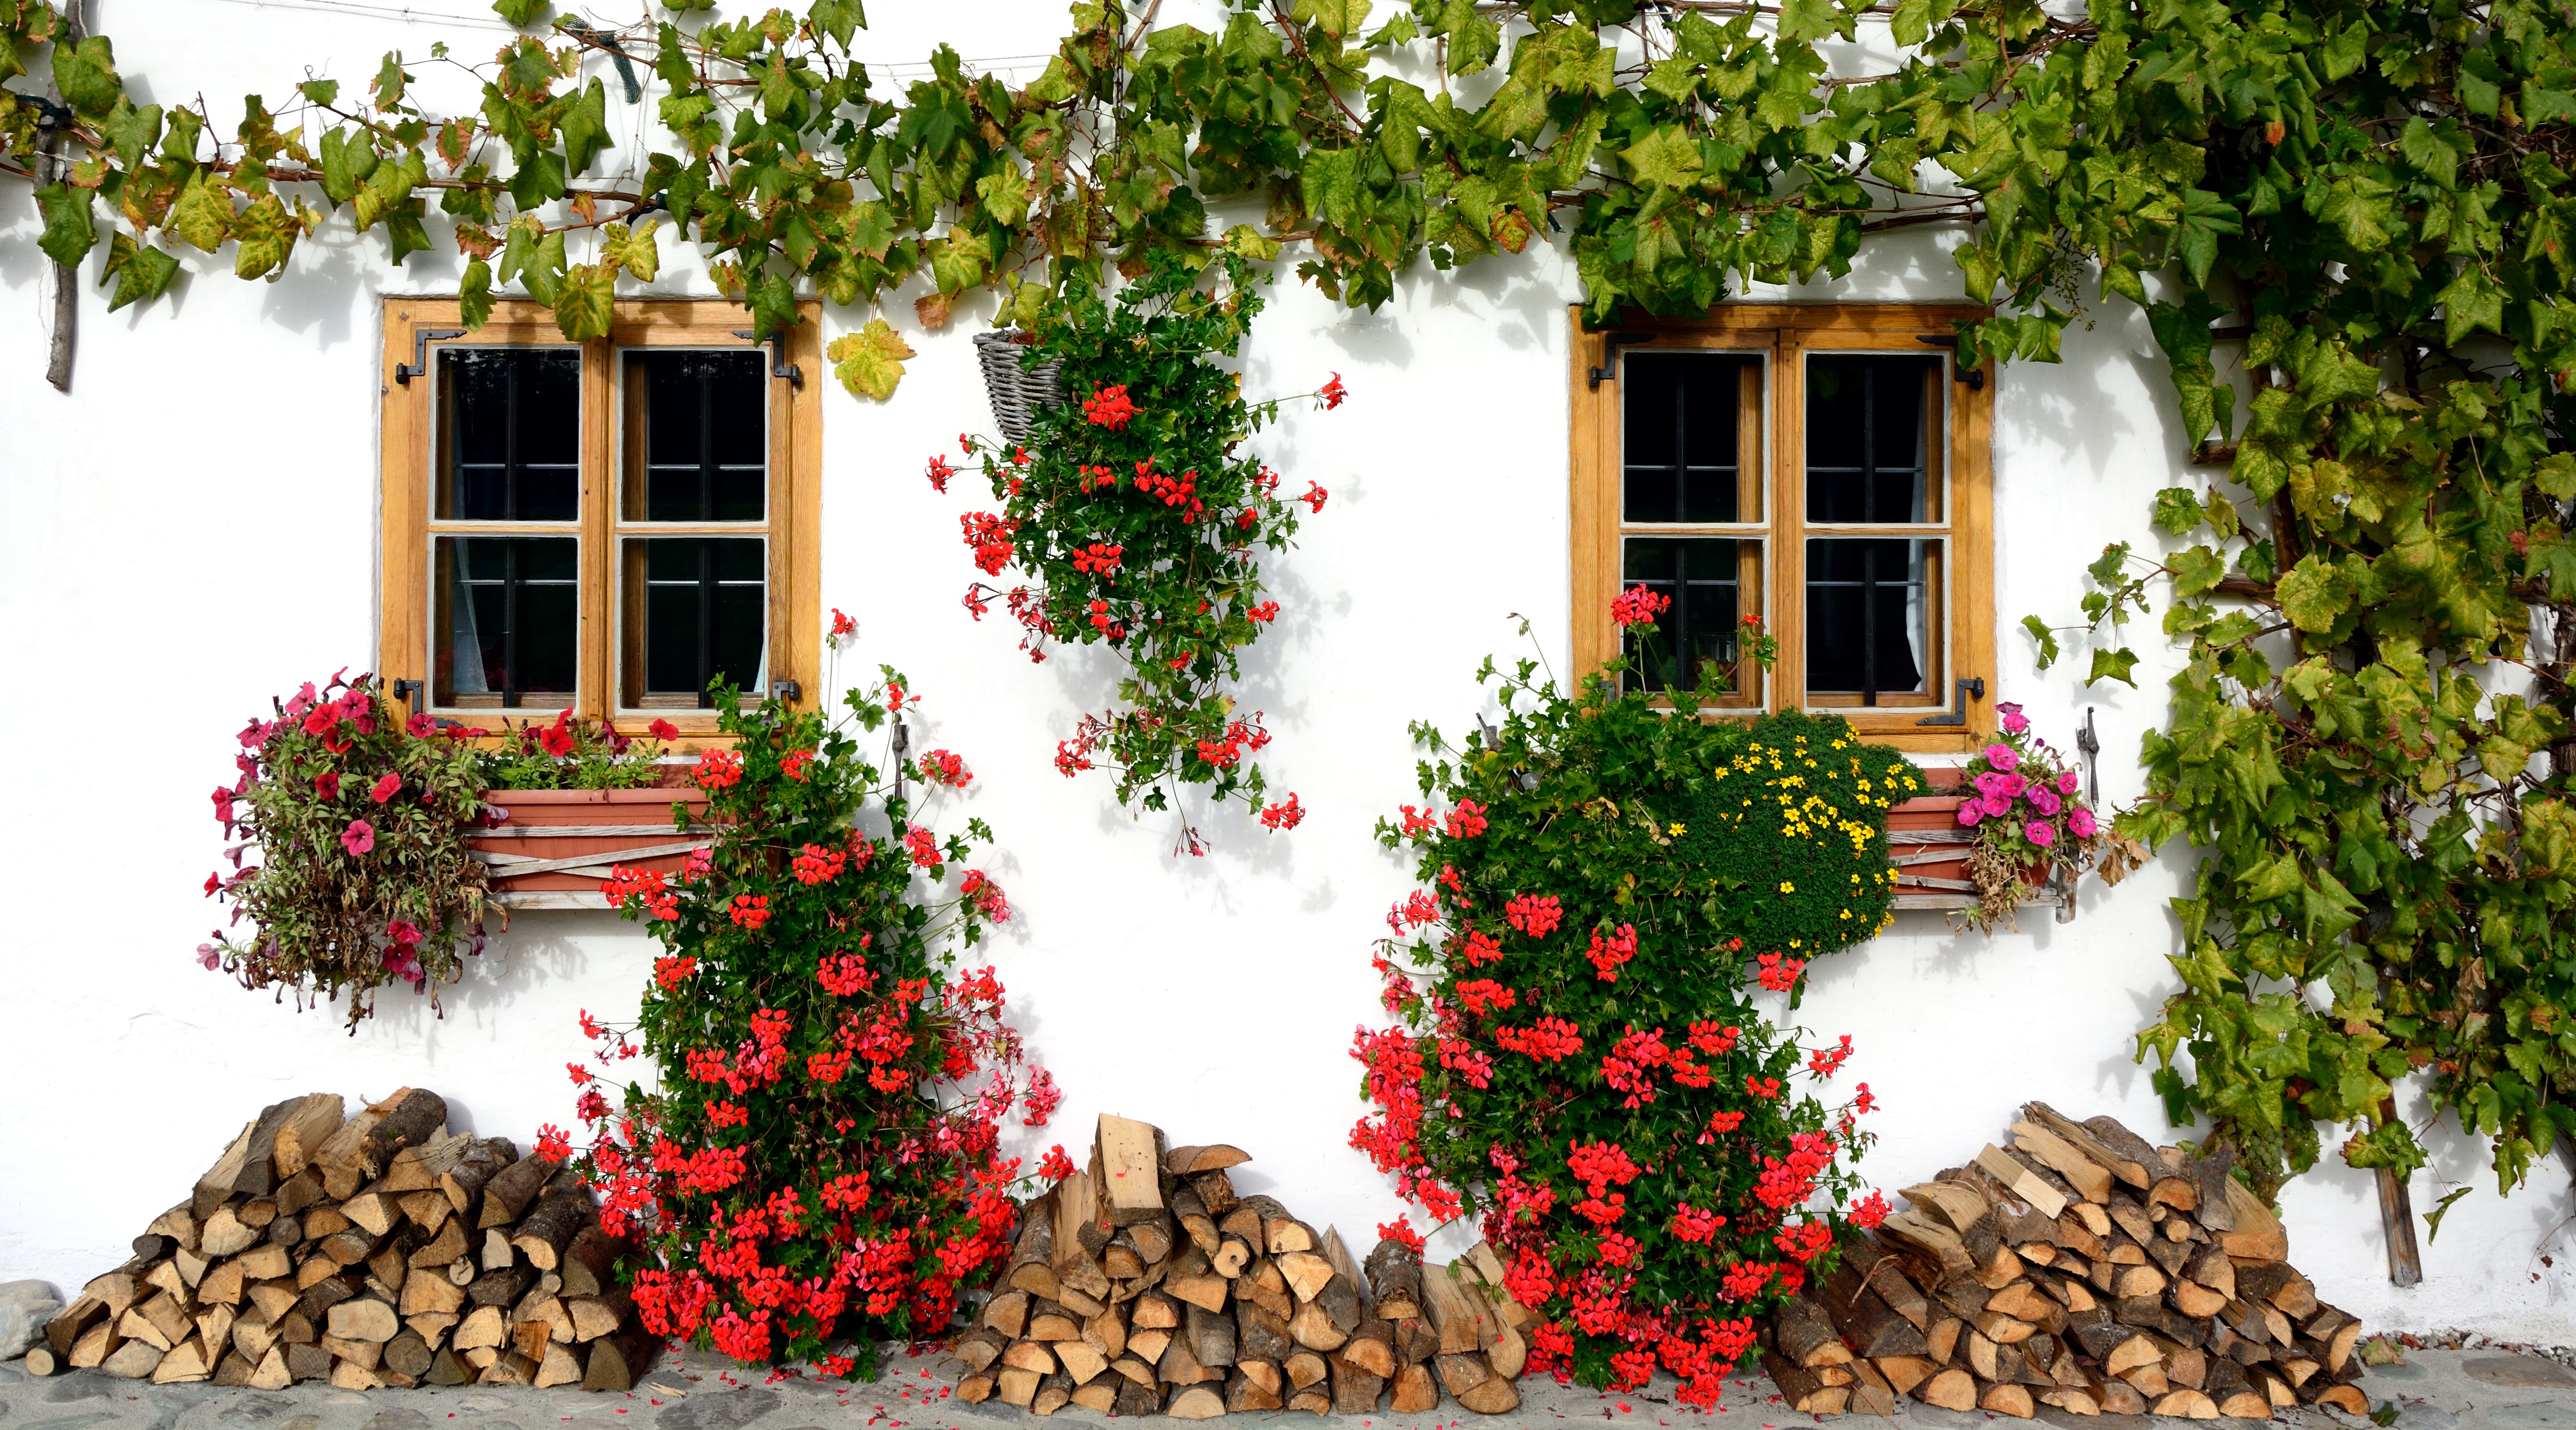
tree, flower, window, home, decoration, ivy, facade, garden, christmas tree, ornament, deco, flowers, christmas decoration, balconies, clematis, floristry, fouling, climbing plants, home front, hausdeko